Miltiades Manno

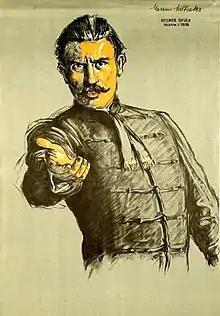

Miltiades Manno (19 February 1879 – 16 February 1935) was a Greek-born Hungarian rower and artist. Manno was born in Pancsova, Austria-Hungary and died in Budapest.